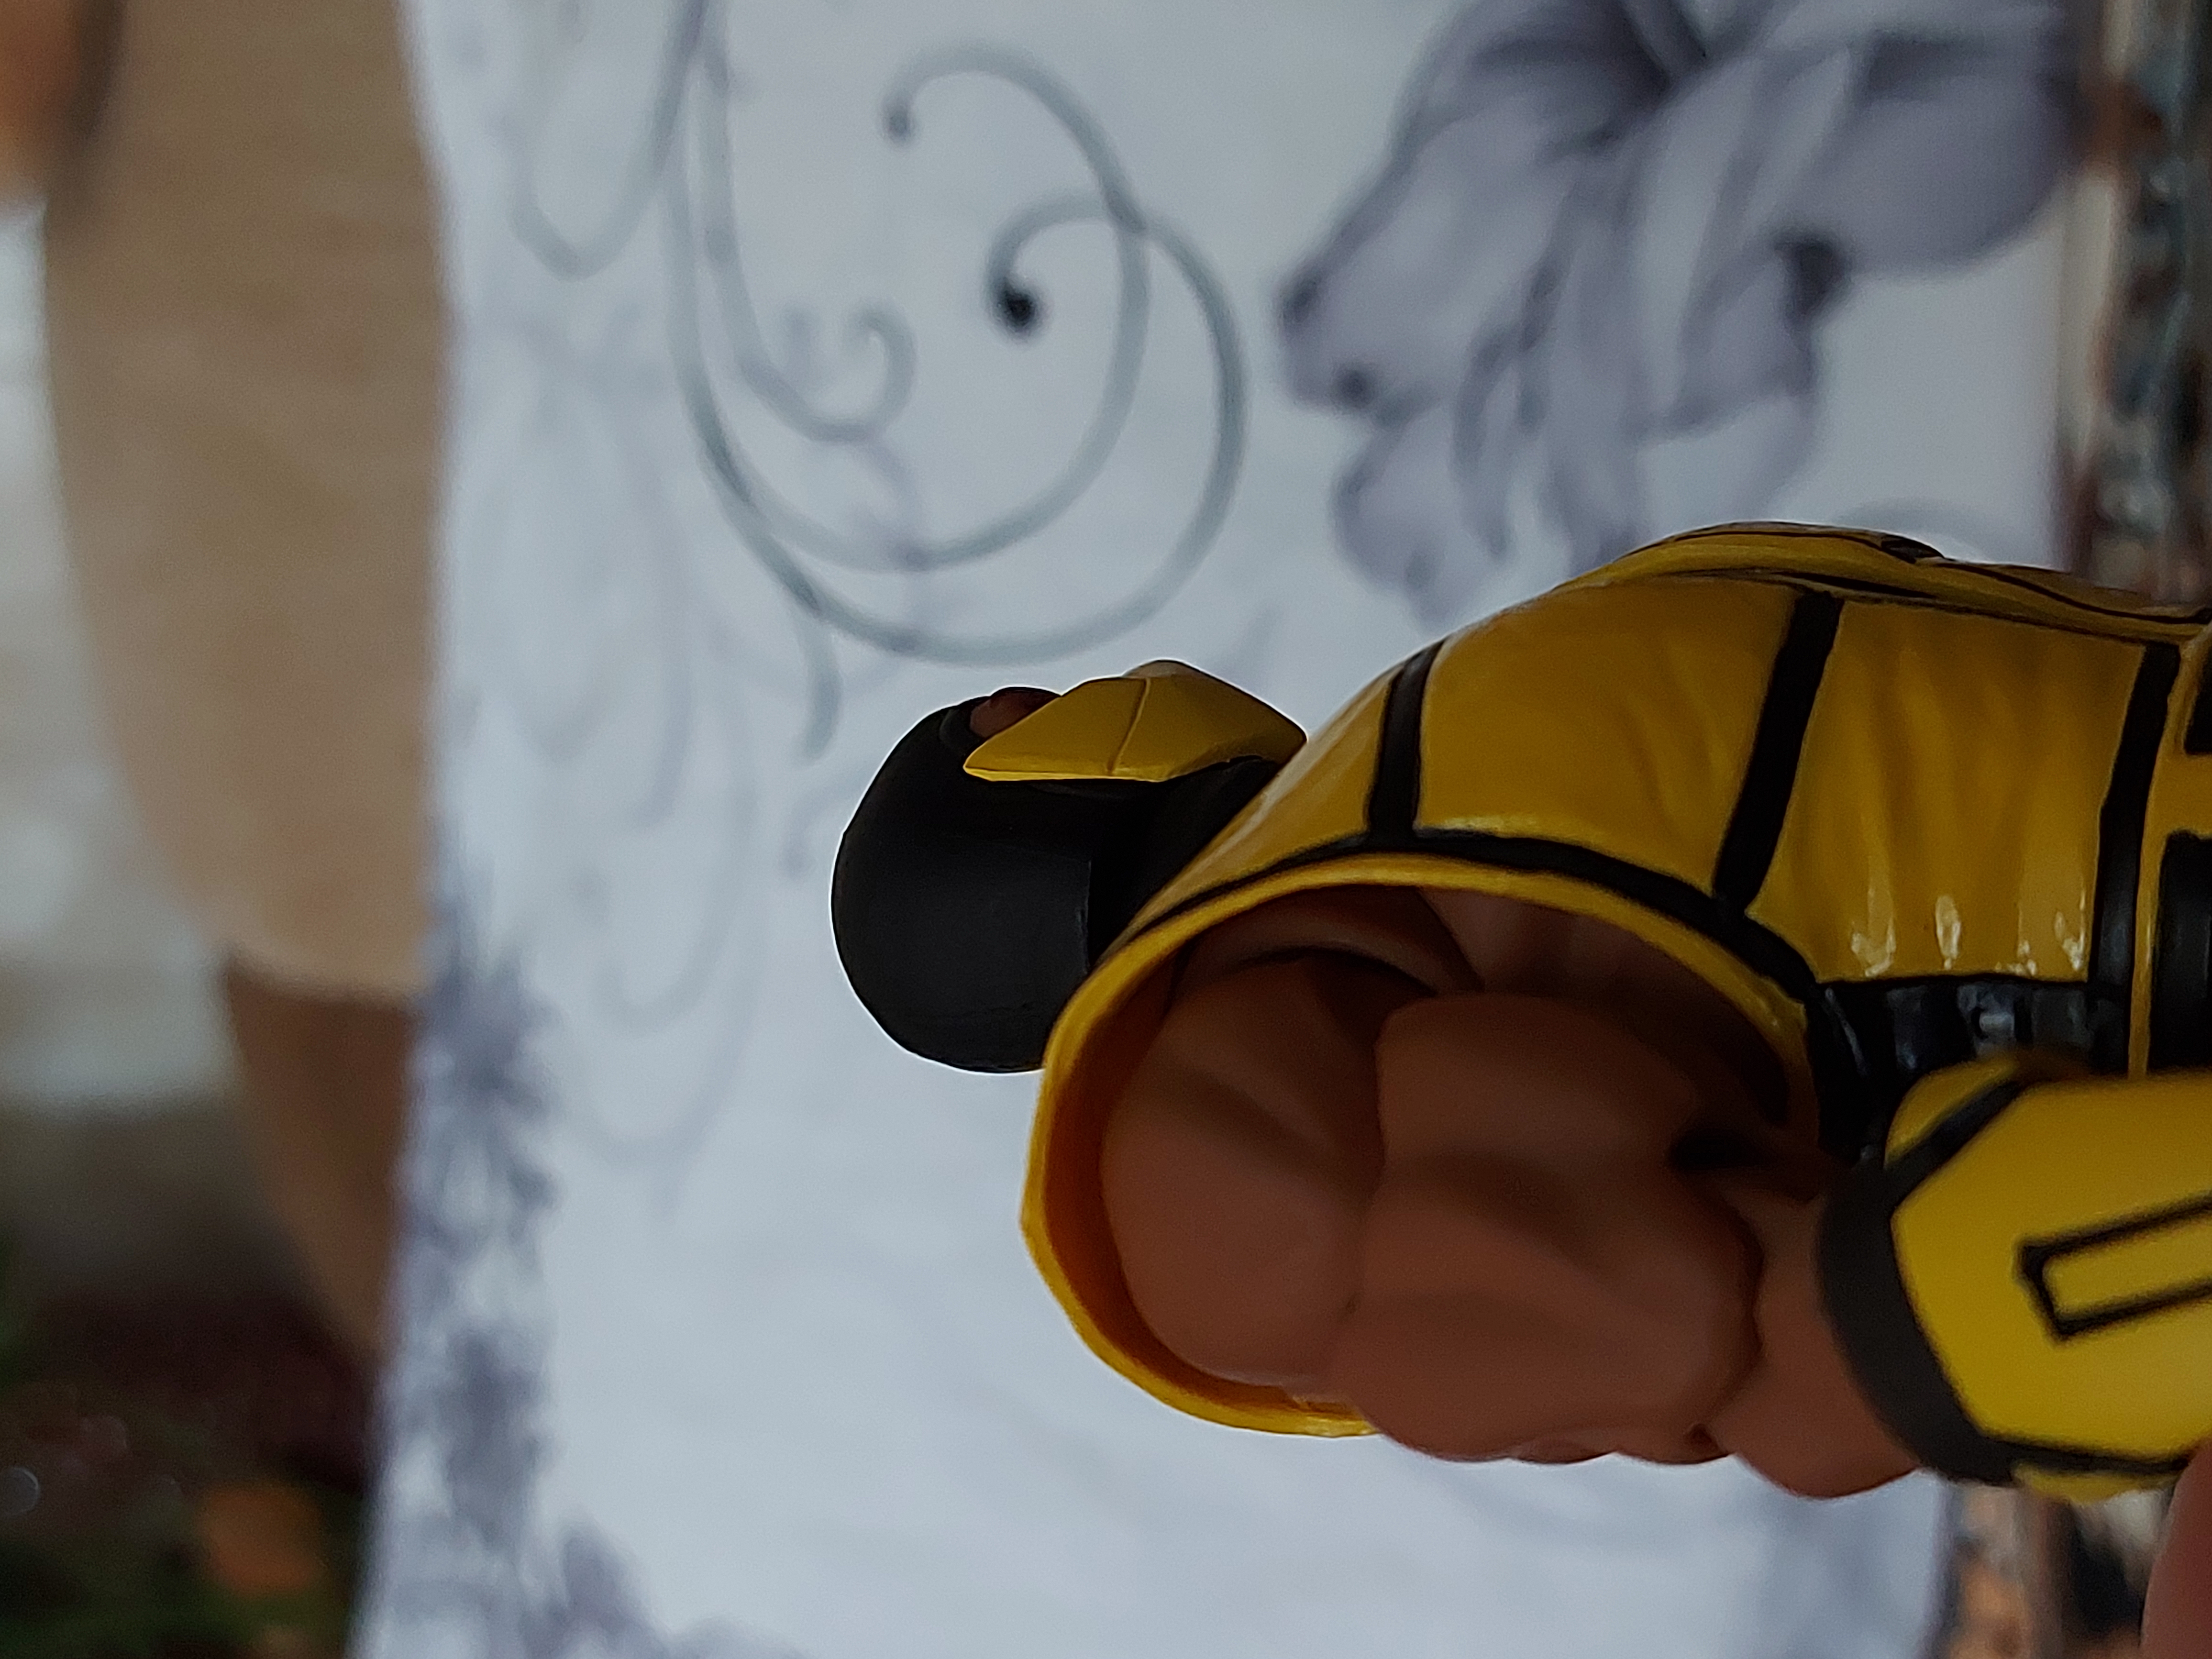
scorpion, storm, collectibles, vision care, sleeve, eyewear, sports gear, helmet, yellow, cartoon, audio equipment, personal protective equipment, goggles, art, honeybee, sunglasses, hat, fashion accessory, stuffed toy, anemone fish, fictional character, animation, visual arts, costume, Animated cartoon, room, action figure, font, toy, macro photography, mask, gadget